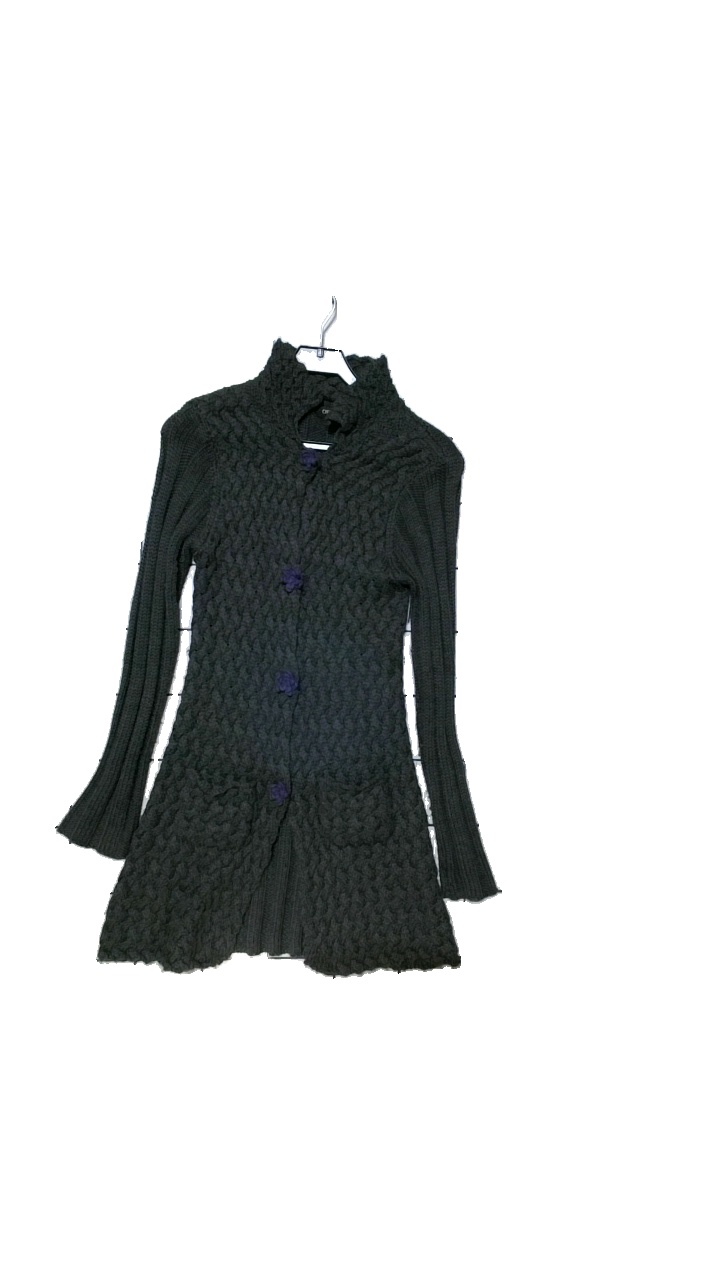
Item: Cardigan (Ladies)
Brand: Christina
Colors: Grey
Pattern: Other
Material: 50% acrylic, 50% wool
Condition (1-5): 3
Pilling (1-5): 2
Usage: Reuse
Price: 100-150